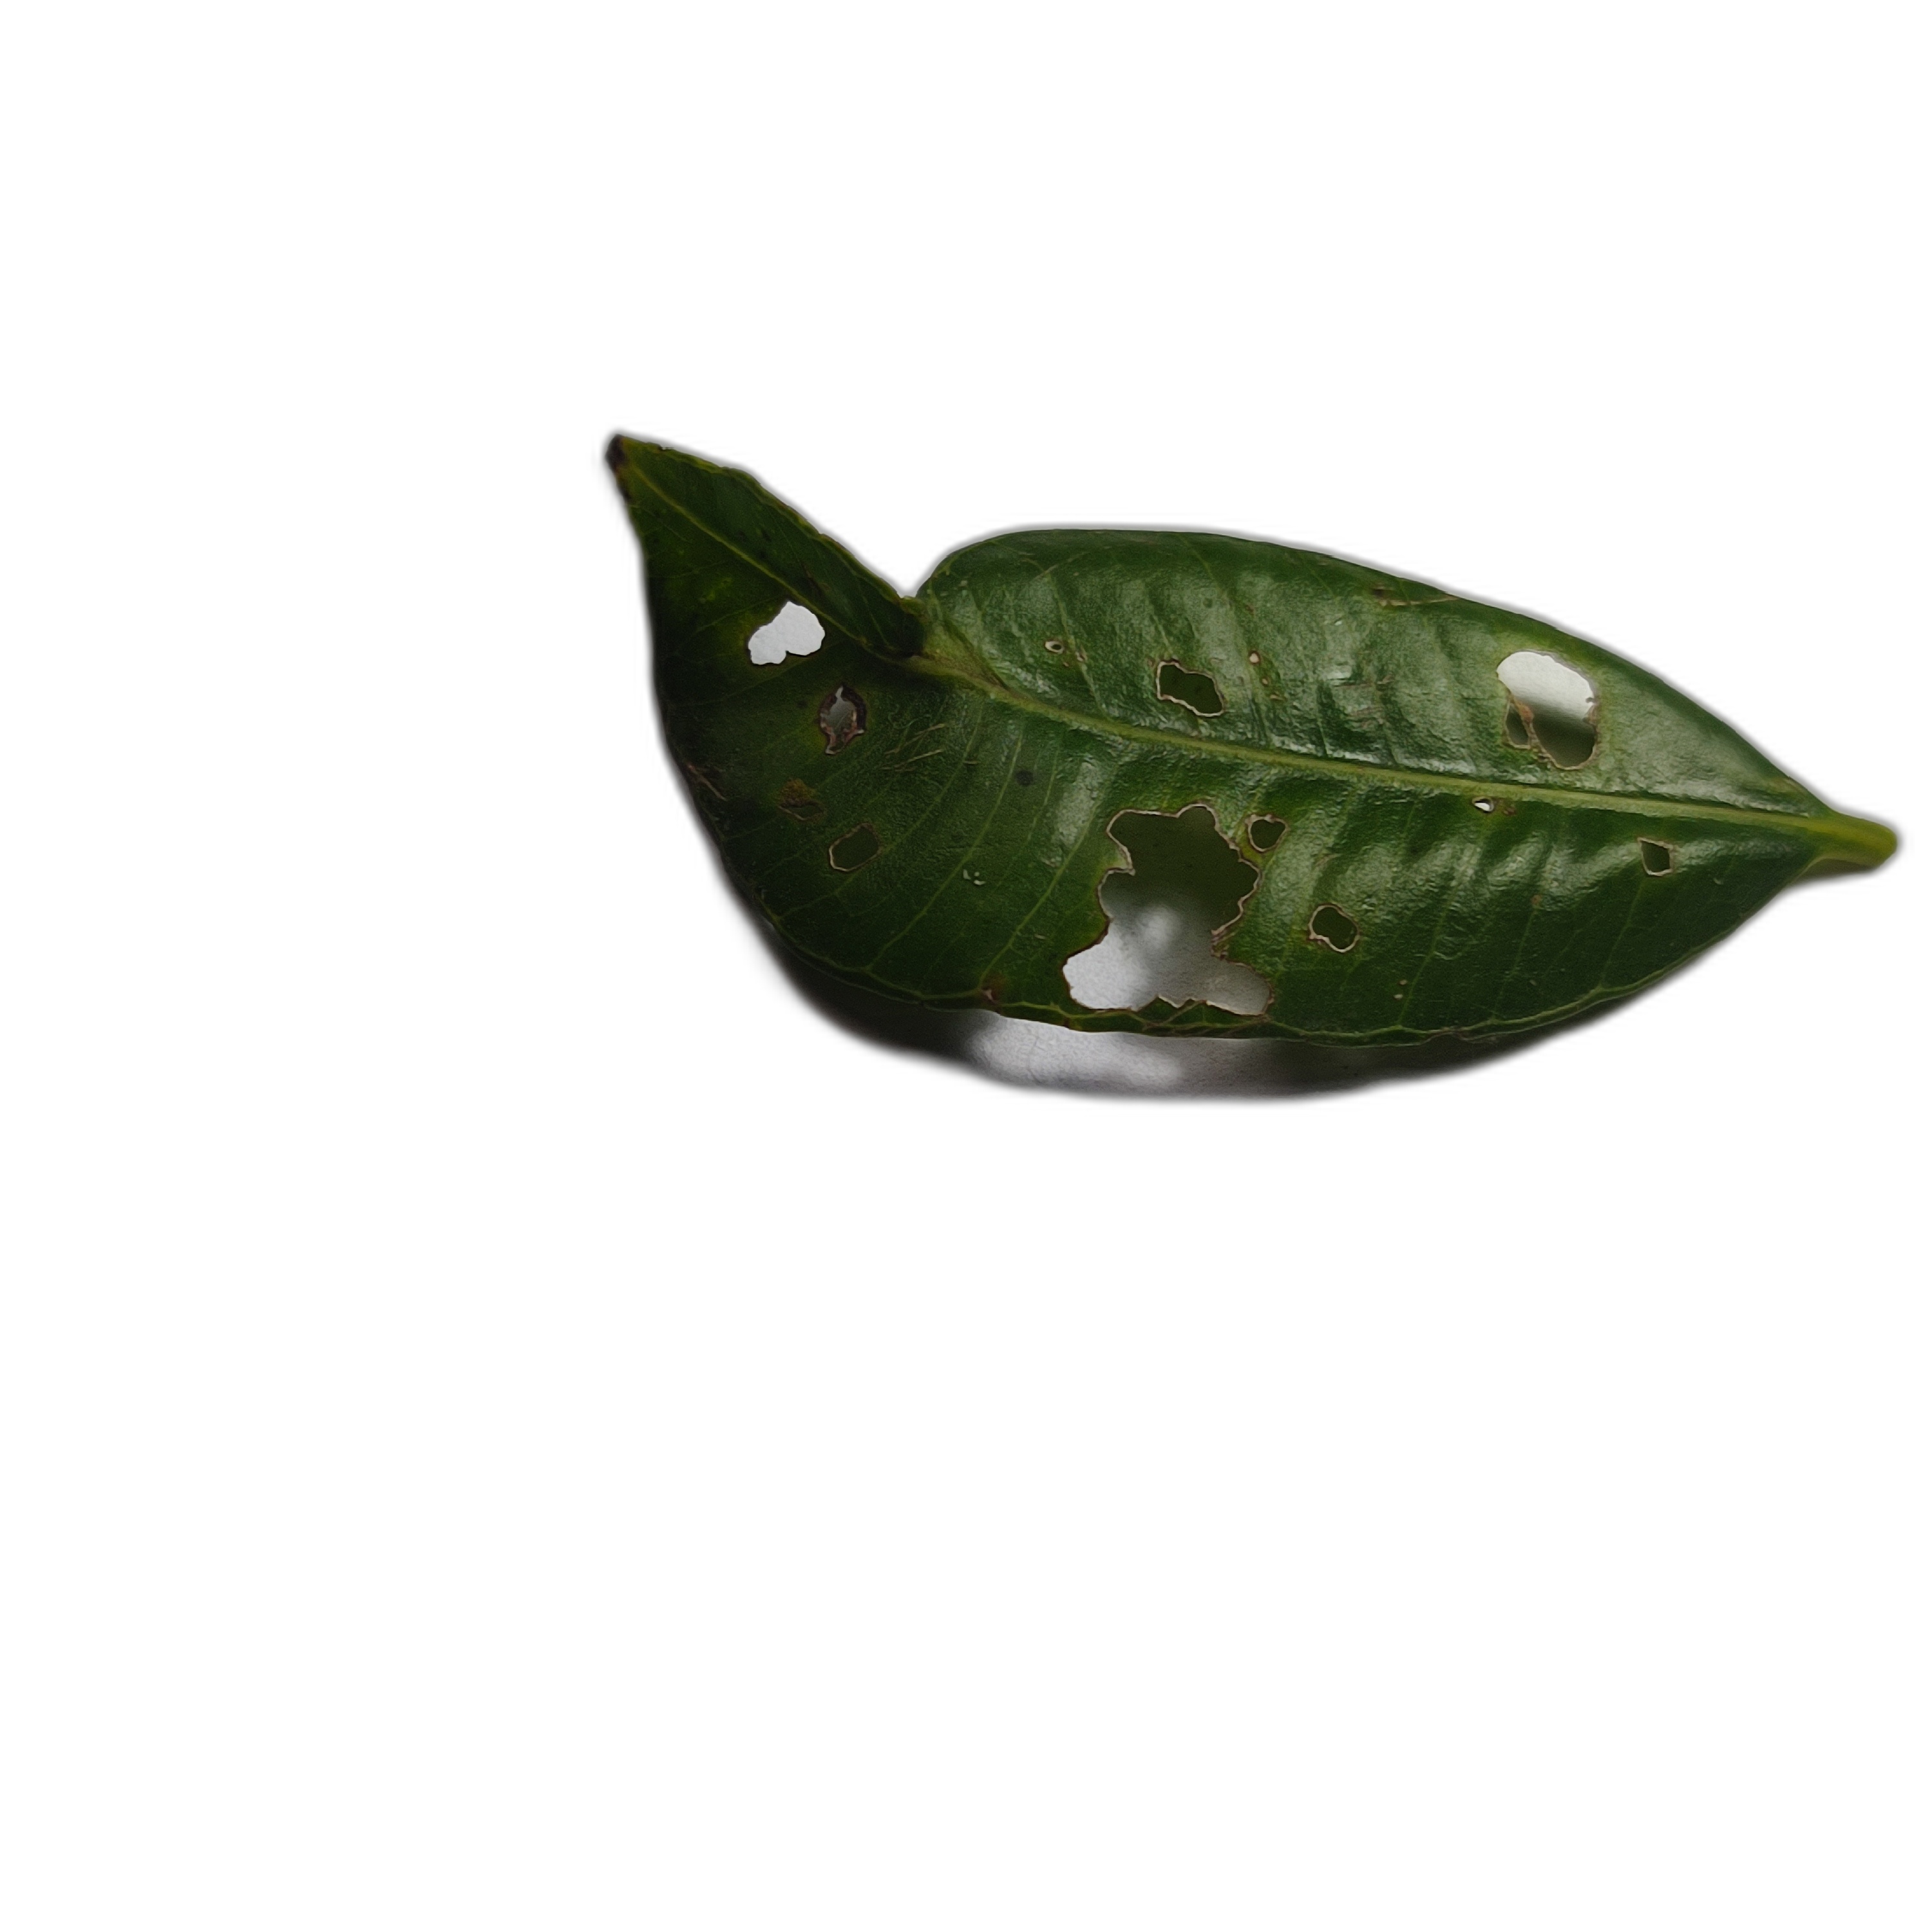
Label: not_healthy